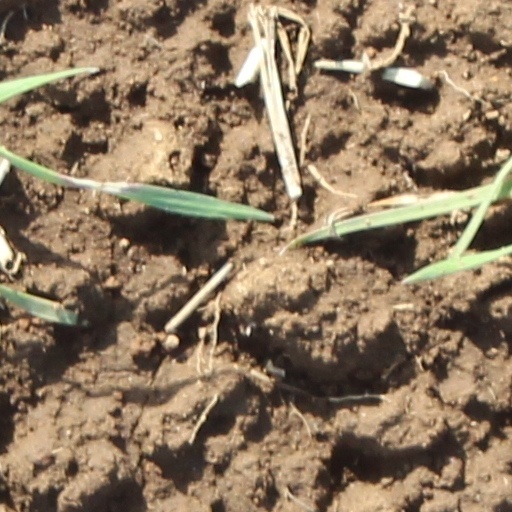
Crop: wheat